June 2013 Egyptian protests

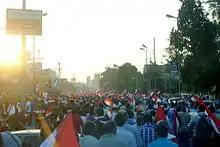
Anti-Morsi demonstrators marching in Cairo on 28 June

Deadly clashes broke out this day in several Egyptian cities, most notably Alexandria, where armed confrontations between Morsi's supporters and his opponents, with both sides in the fighting armed with different kinds of firearms, left many injured and three dead, a 14-year-old boy, a member of the Muslim Brotherhood who was shot dead and an American student, Andrew Pochter, was killed after being stabbed in the chest during an anti-Morsi rally. Protesters stormed the headquarters of the Muslim Brotherhood's ruling Freedom and Justice Party (FJP) and set the building ablaze. In Port Said, a bomb detonated in the city's Martyrs Square where protesters had gathered to protest against Mohamed Morsi. The explosion, which "AFP" reported to have been a hand-grenade thrown by unidentified men, injured 14 demonstrators and killed a journalist. A police general in Sinai was gunned down by militants in an ambush when he was leaving his car, before they ran away.